Chicago Tunnel Company

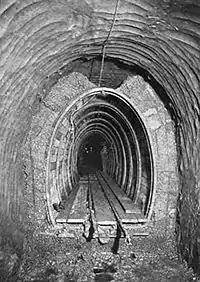
Tunnel under construction in 1902. The freshly cut clay ahead of the concrete work shows clear knife marks.

The standard tunnel was egg-shaped, high and wide, with tunnel walls thick and a floor thick. Some trunk-line tunnel segments were built larger, high by wide. The tunnels were built through a layer of soft blue clay, and tunneling was done by cutting the clay with modified draw knives. Parts of the tunnel were pressurized to during tunneling, while other parts were tunneled at atmospheric pressure. The tunnel was lined with coarse concrete and then waterproofed with a Portland-cement limestone-dust plaster. George W. Jackson was granted a patent on the system of forms used in making the concrete tunnel lining.